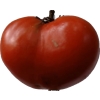
Label: tomato